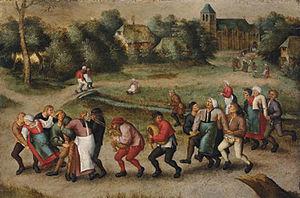
Molenbeek-Saint-Jean, couramment appelée « Molenbeek », est une des dix-neuf communes de la Région de Bruxelles-Capitale en Belgique. Ses habitants sont appelés les Molenbeekois et son saint patron est Jean le Baptiste qui y était invoqué de très longue date contre l’épilepsie, les vertiges, les spasmes, les convulsions, la furie de la danse ou Danse de Saint-Guy, la grêle ainsi que les maladies de l’enfance, et pour la protection des femmes enceintes.
L’église Saint-Jean-Baptiste est un édifice religieux catholique de style Art-déco se trouvant à Molenbeek-Saint-Jean, une des communes occidentales de la ville de Bruxelles. Construite en 1931 elle remplace un édifice du XIXe siècle, devenu vétuste, qui avait remplacé l’ancienne église médiévale du Xe siècle, déjà dédiée à saint Jean-Baptiste. L’église, qui est paroisse catholique, a donné son nom à la commune: Molenbeek-Saint-Jean.